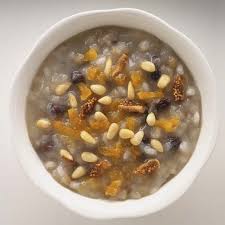
Yemek: asure